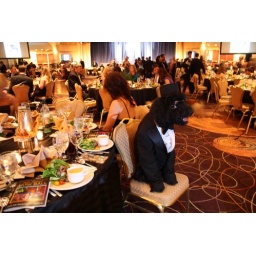
This dog showed up to the Bark Ball in style, top hat and sunglasses!